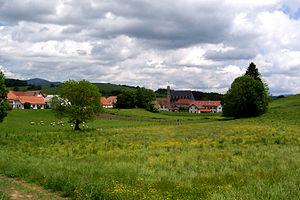
Aurizberri en basque ou Espinal en espagnol, est un village situé dans la commune de Erro dans la Communauté forale de Navarre, en Espagne. Il est doté du statut de concejo.